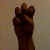
The image shows a hand gesture representing the letter 'E' in Indian Sign Language.